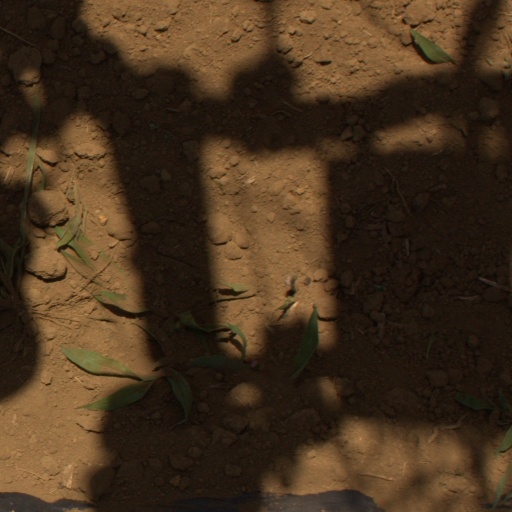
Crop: Jerusalem artichoke